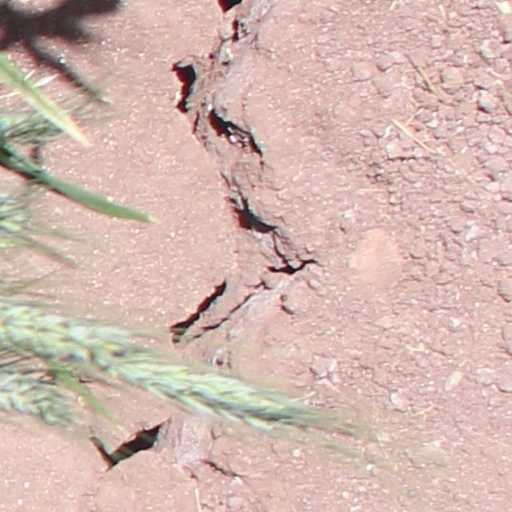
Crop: wheat